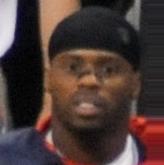
Age: 23